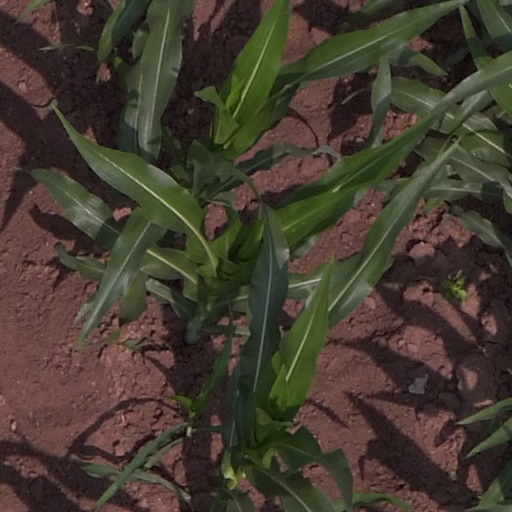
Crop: maize; corn